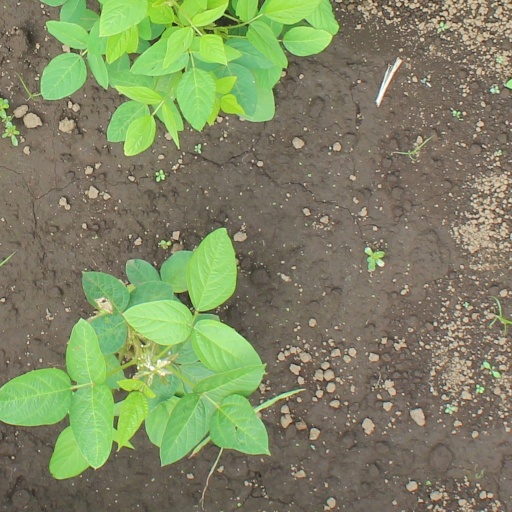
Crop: soybean